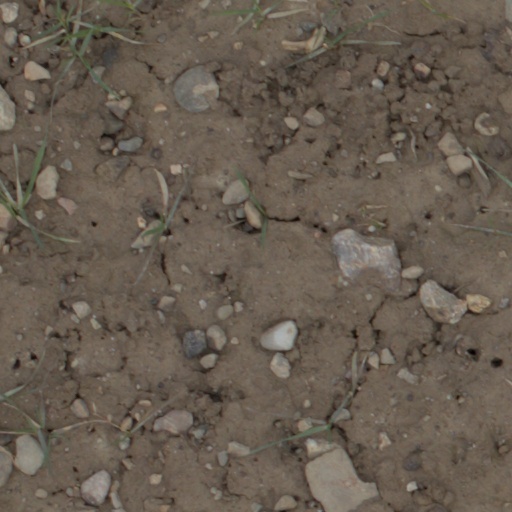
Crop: wheat